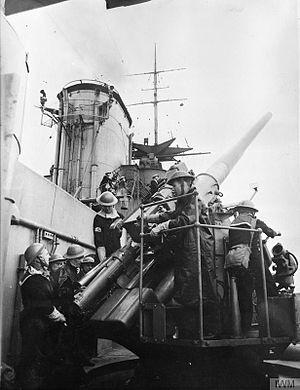
Le HMS Rodney est un cuirassé de la Royal Navy ayant servi pendant la Seconde Guerre mondiale. Il est nommé ainsi en l'honneur de l'amiral George Brydges Rodney. C'est le second et dernier navire de la classe Nelson.